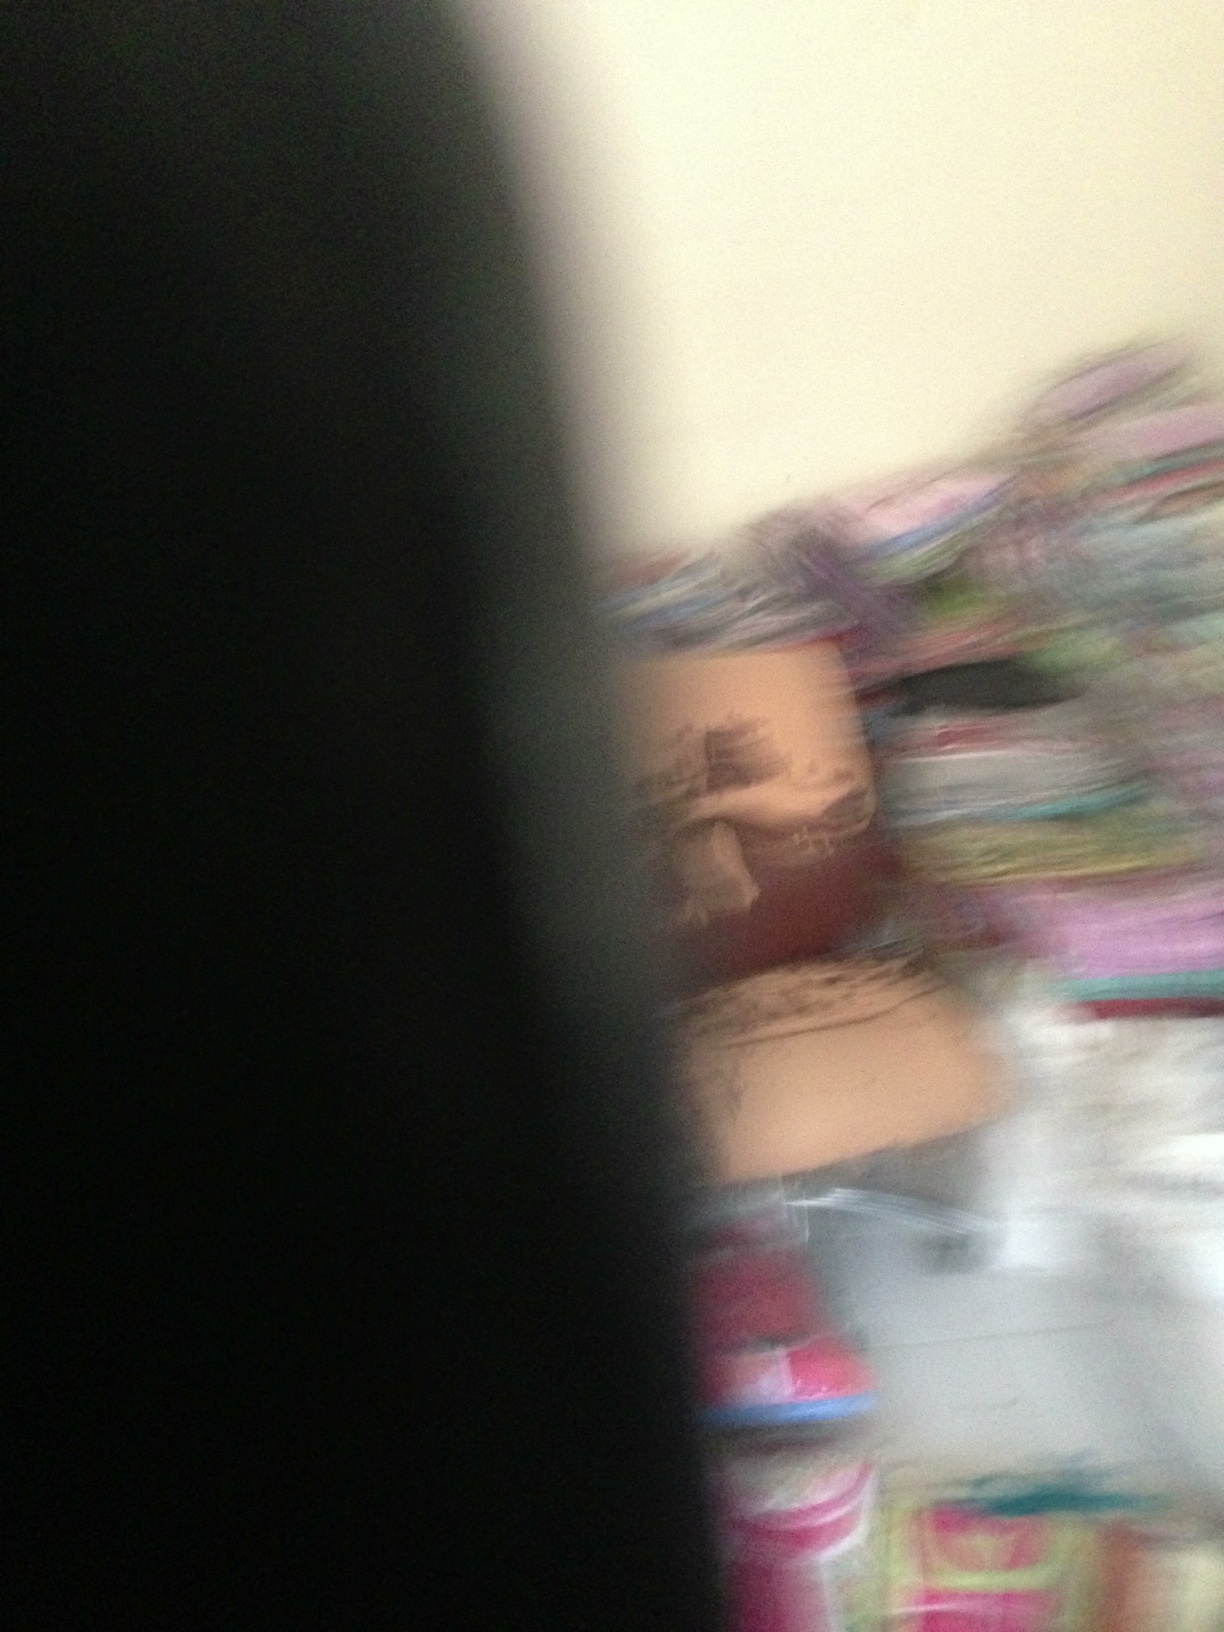Question: What is in the picture?
Answer: unanswerable